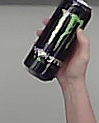
Product: monster_energydrink